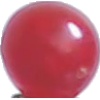
Label: redcurrant